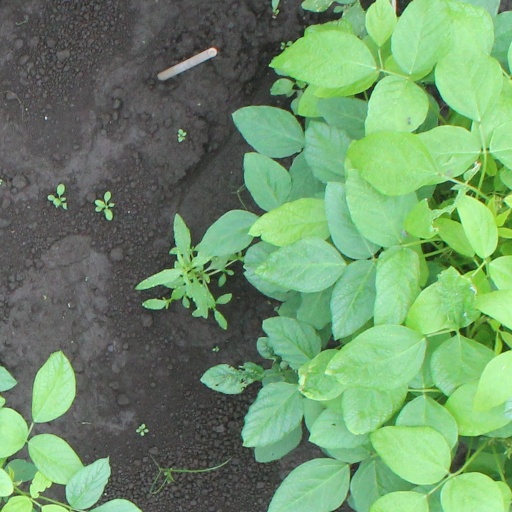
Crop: soybean